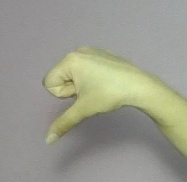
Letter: waw